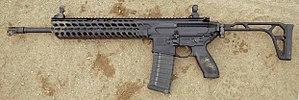
L'Arme individuelle future, parfois abrégé AIF est une arme remplaçant le fusil d’assaut FAMAS au sein des unités de l'Armée de terre à partir de 2017. Elle utilise le calibre 5,56 OTAN.